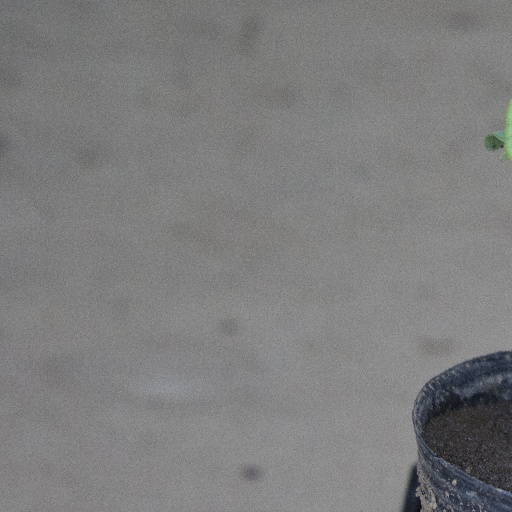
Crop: soybean